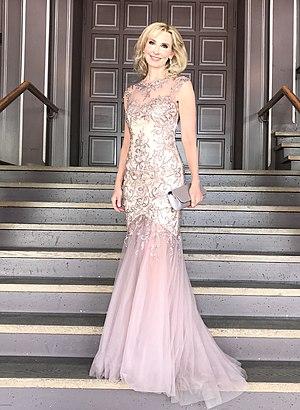
Eva Lind est une soprano austrichienne.